Wawasan Brunei 2035

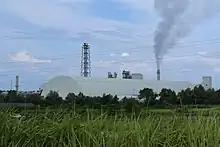
An ammonia and urea plant contribute to raising the level of expertise of local employees in keeping with Brunei Vision 2035's goals.

Through its five-year National Development Plans, Sultan Hassanal Bolkiah's administration actively promotes the development of a number of key sectors in an effort to spur economic growth. These describe the allocation of government funds and the budget designated for national development in several fields. As the first national development plan to be created in accordance with the goals of Brunei's recently unveiled long-term development plan, better known as Wawasan Brunei 2035 (English: Brunei Vision 2035), the current 9th National Development Plan (2007–2012) represents a strategic shift in the planning and execution of development projects. Given that Brunei's oil supplies are expected to run out in the near future, Wawasan directly confronts the issue of the country's dependence on gas.